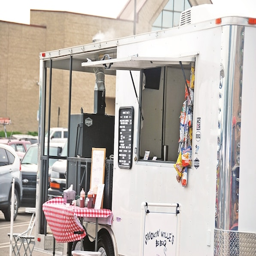
every saturday , shoppers can treat themselves to local barbecue cooked up by vendors on site .